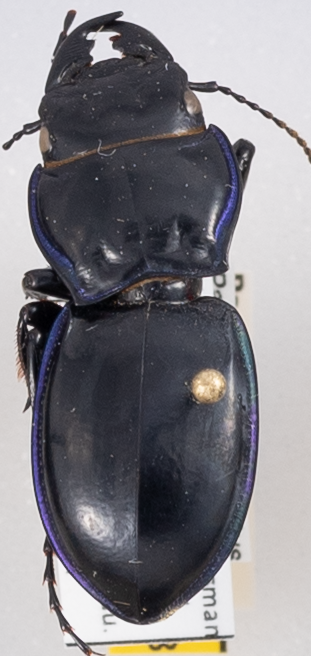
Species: Pasimachus elongatus
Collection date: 2022-06-07
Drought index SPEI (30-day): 1.348
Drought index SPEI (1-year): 0.86
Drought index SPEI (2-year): -1.22